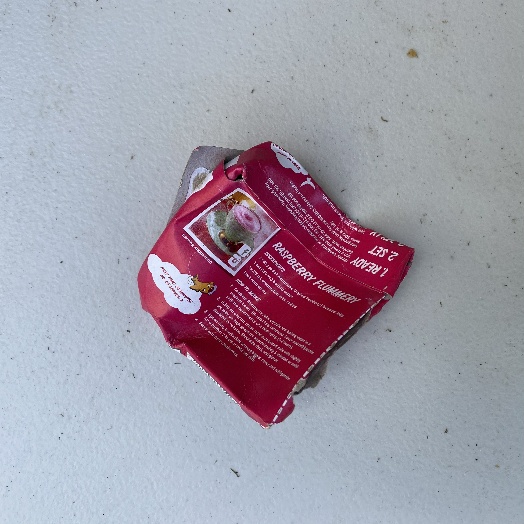
Label: Cardboard